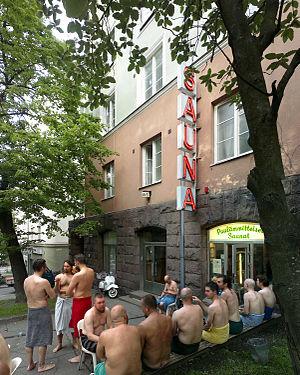
Le sauna finlandais, en finnois : Suomalainen sauna, est une partie substantielle de la culture finlandaise. Il s'agit d'un lieu qui est généralement chauffé à environ 80-110 °C pour transpirer, se relaxer et se laver. Il est basé sur la vapeur d'eau produite en jetant de l'eau sur des pierres chaudes. On estime que jusqu'à 99 % des Finlandais fréquentent régulièrement le sauna. Ses origines remonteraient à l'âge du bronze, entre 1500 et 900 ans av. J.-C. La Finlande compte cinq millions d'habitants et plus de trois millions de saunas, soit une moyenne d'un par ménage. Pour les Finlandais, le sauna est un lieu de détente pour les amis et la famille, ainsi qu'un lieu de détente physique et mentale. Les Finlandais considèrent les saunas non pas comme un luxe, mais comme une nécessité. Avant l'avènement des soins de santé publique et des crèches, jusqu'au XIXᵉ siècle, presque toutes les mères finlandaises accouchaient dans des saunas.